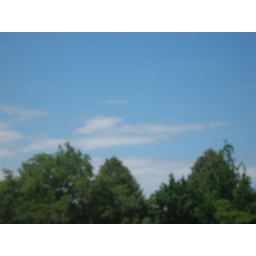
Color contrast of green trees against blue sky.